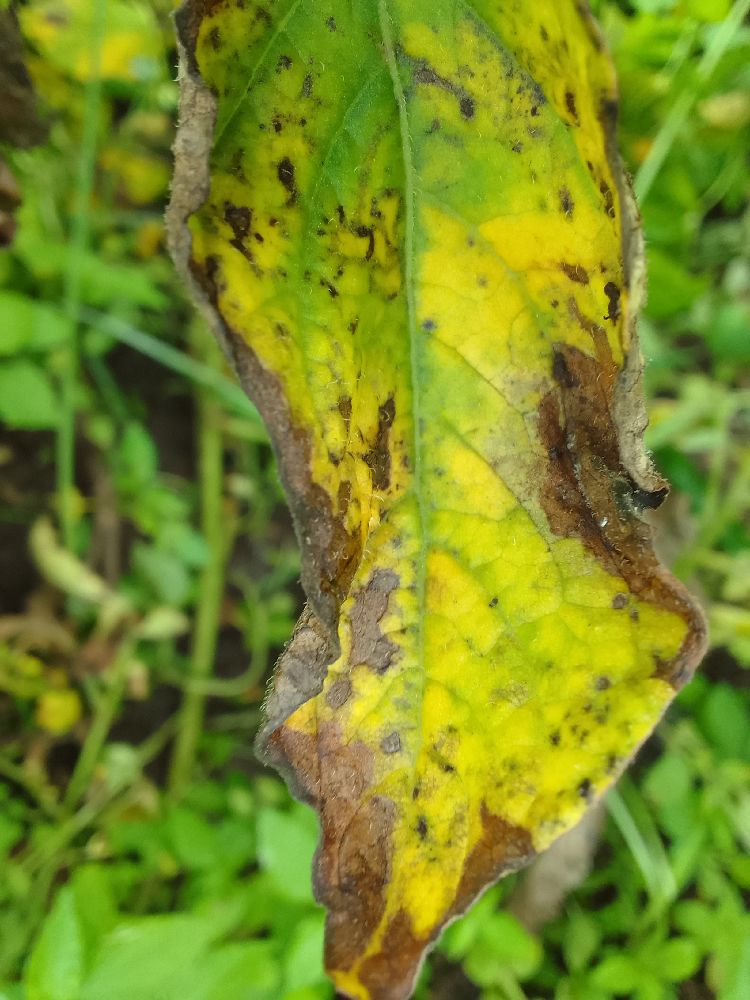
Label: Early blight